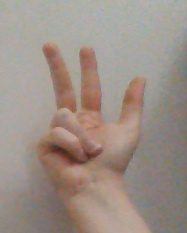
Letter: al